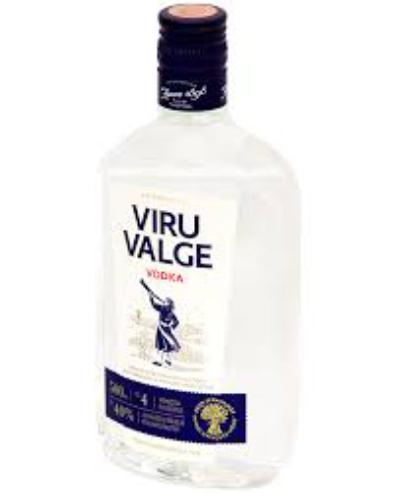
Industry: Food